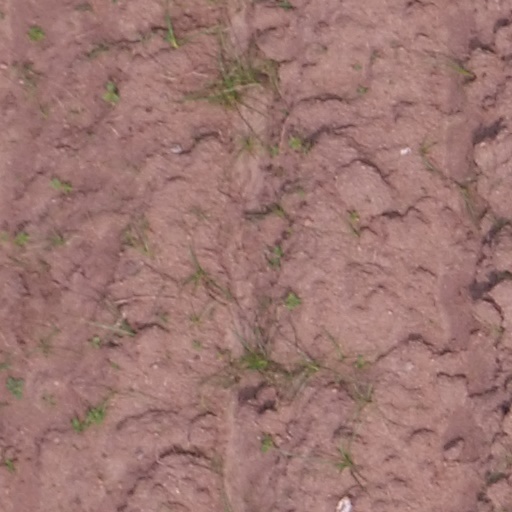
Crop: maize; corn